Transport in Laos

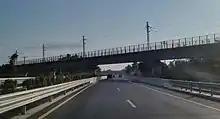
Boten–Vientiane railway crossing Vientiane–Boten Expressway

This article concerns the systems of transportation in Laos. Laos is a country in Asia, which possesses a number of modern transportation systems, including several highways and a number of airports. As a landlocked country, Laos possesses no ports or harbours on the sea, and the difficulty of navigation on the Mekong means that this is also not a significant transport route.